BMT Canarsie Line

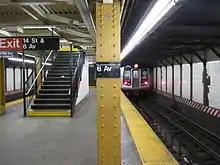
Sixth Avenue station

Express service operated along the line along the local track, skipping all stops between Myrtle Avenue and Lorimer Street. This service pattern stopped in August 1956.